Murder of John Lennon

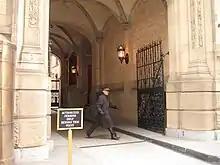
Side view of the Dakota archway, showing the step Lennon climbed before he collapsed in the lobby

Based on statements made that night by New York City Police Department (NYPD) Chief of Detectives James Sullivan, numerous reports at the time claimed that Chapman called out "Mr. Lennon" and dropped into a combat stance before firing. Later court hearings and witness interviews did not include either of these details. Chapman said that he does not remember calling out to Lennon before he fired, and that Lennon did not turn around. Chapman claimed to have taken a combat stance in a 1992 interview with Barbara Walters.